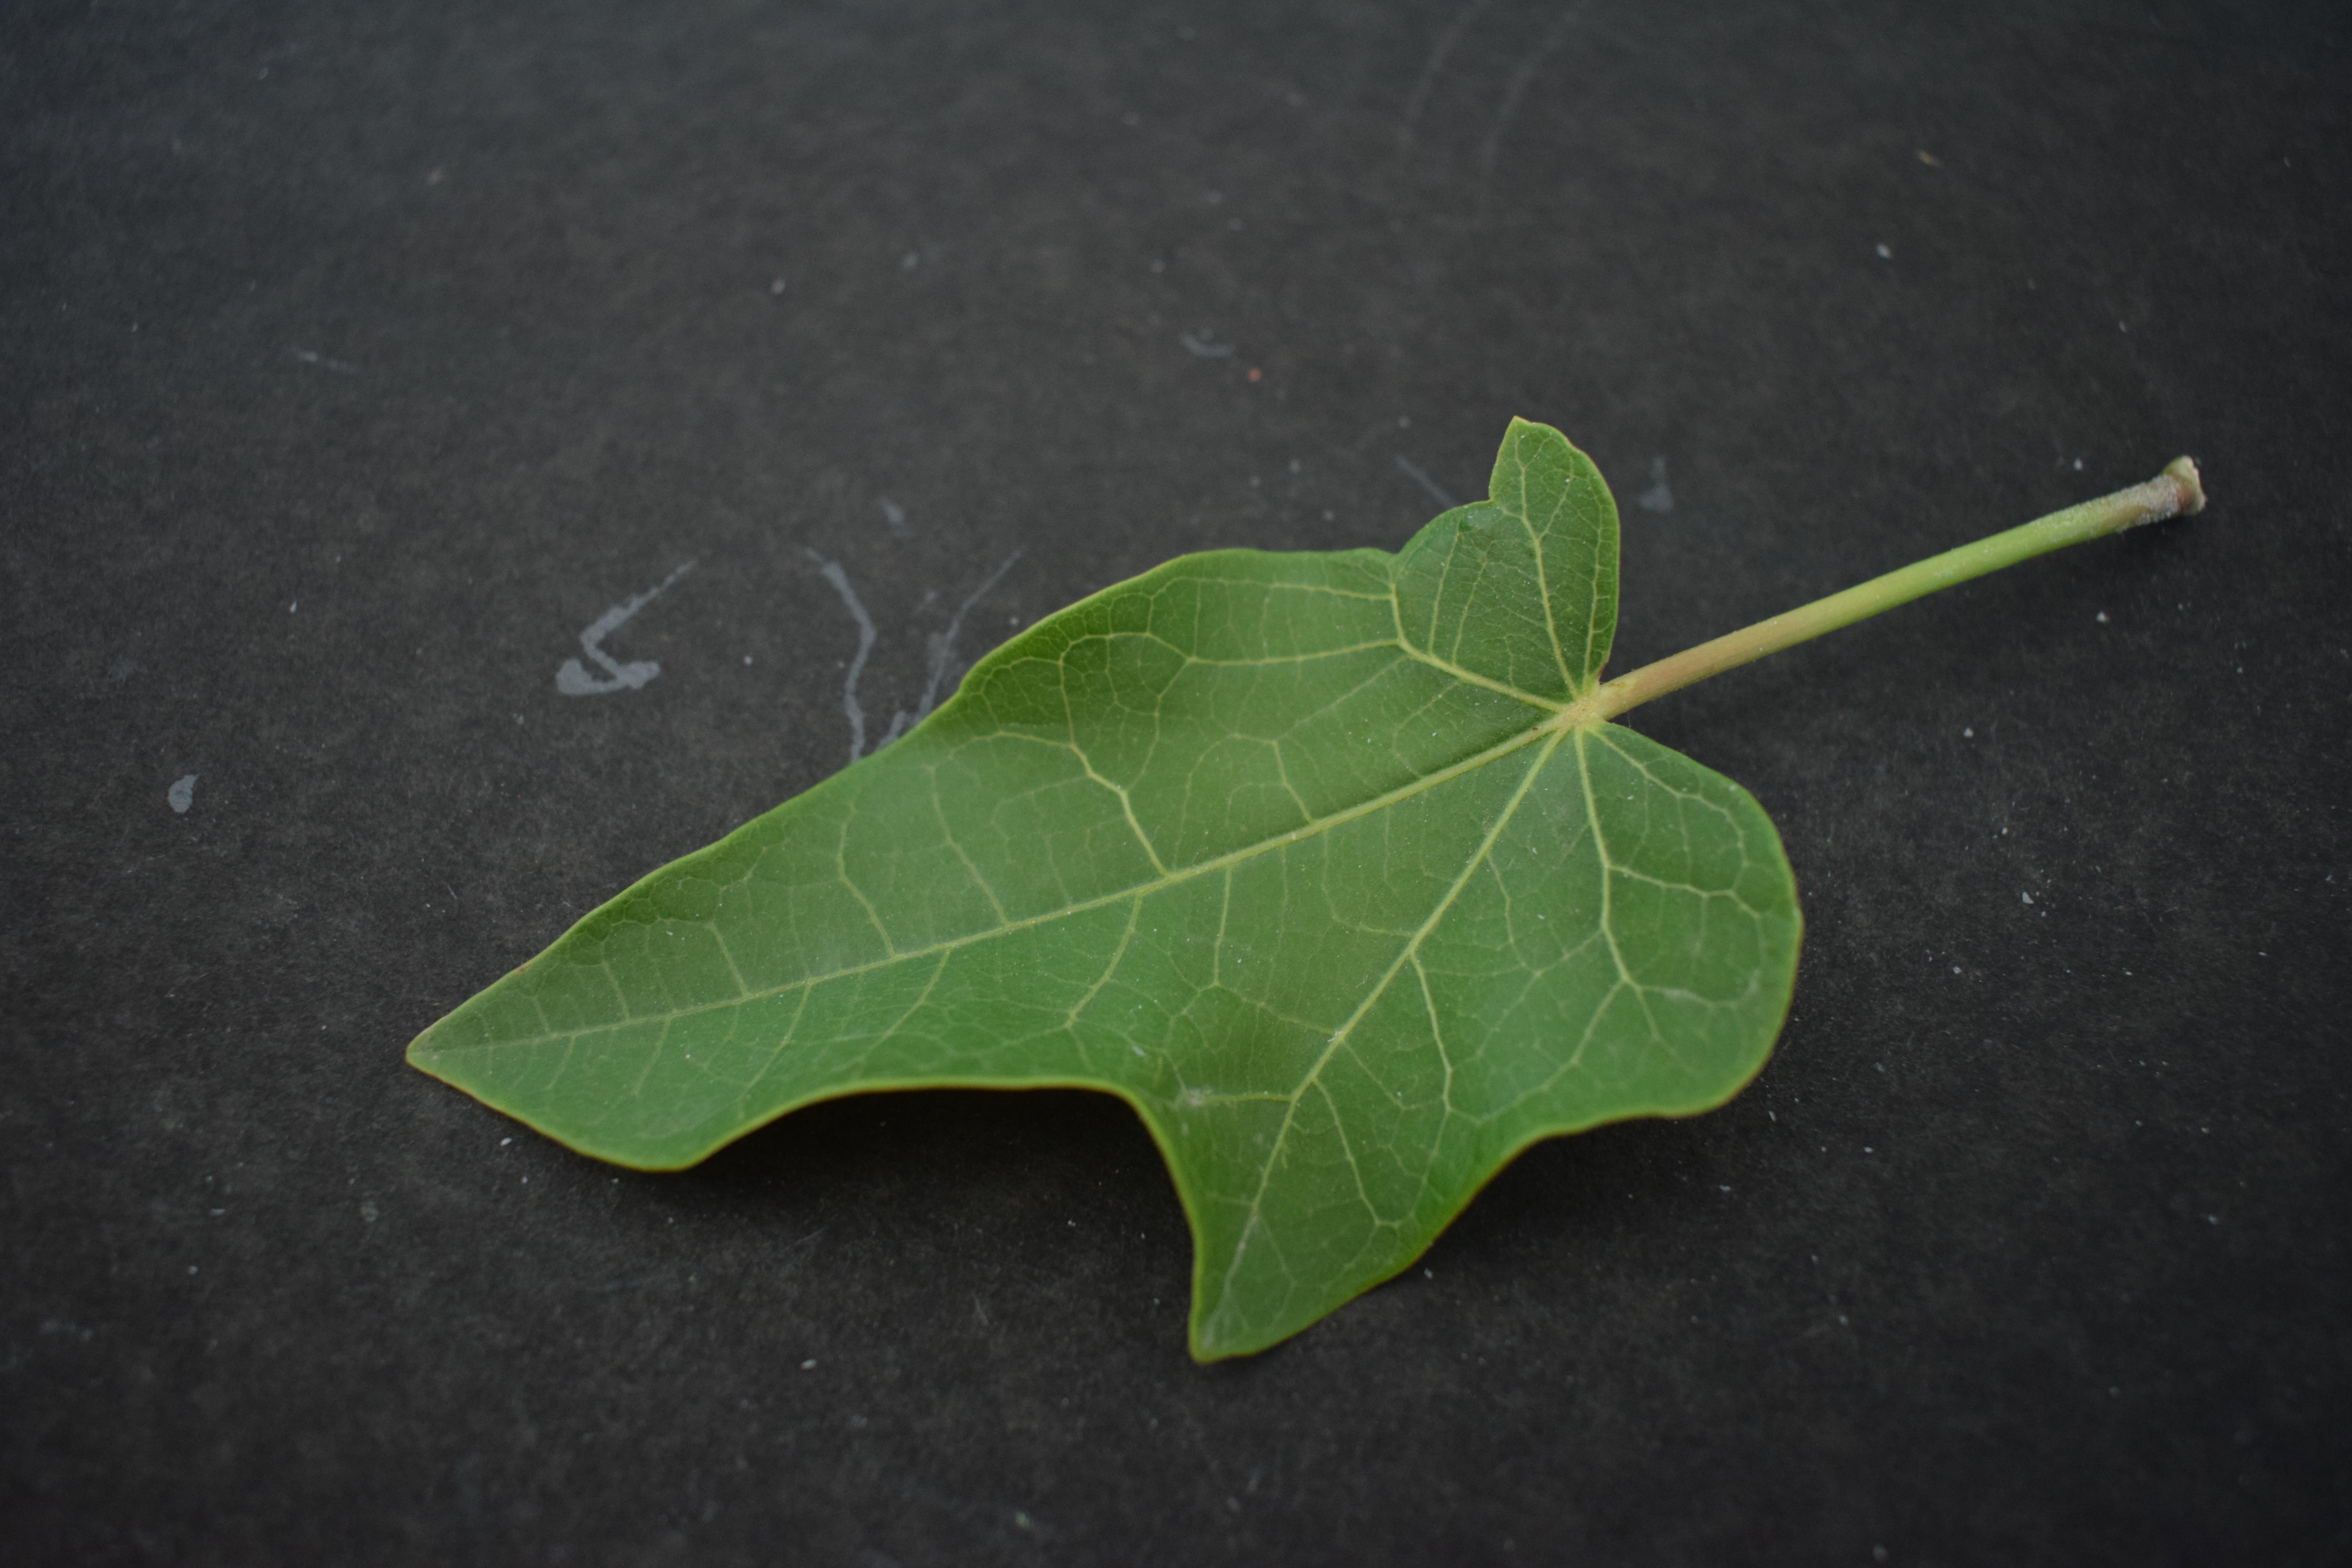
Plant species: Jatropha